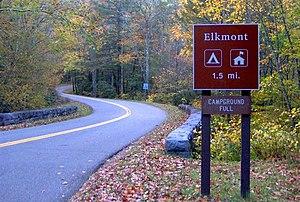
Elkmont est une région située dans la haute vallée de la Little River, dans les Great Smoky Moutains, dans le comté de Sevier, dans le Tennessee. Tout au long de son histoire, la vallée a abrité une communauté pionnière des Appalaches, une ville forestière et une communauté de villégiature